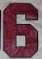
Number: 6